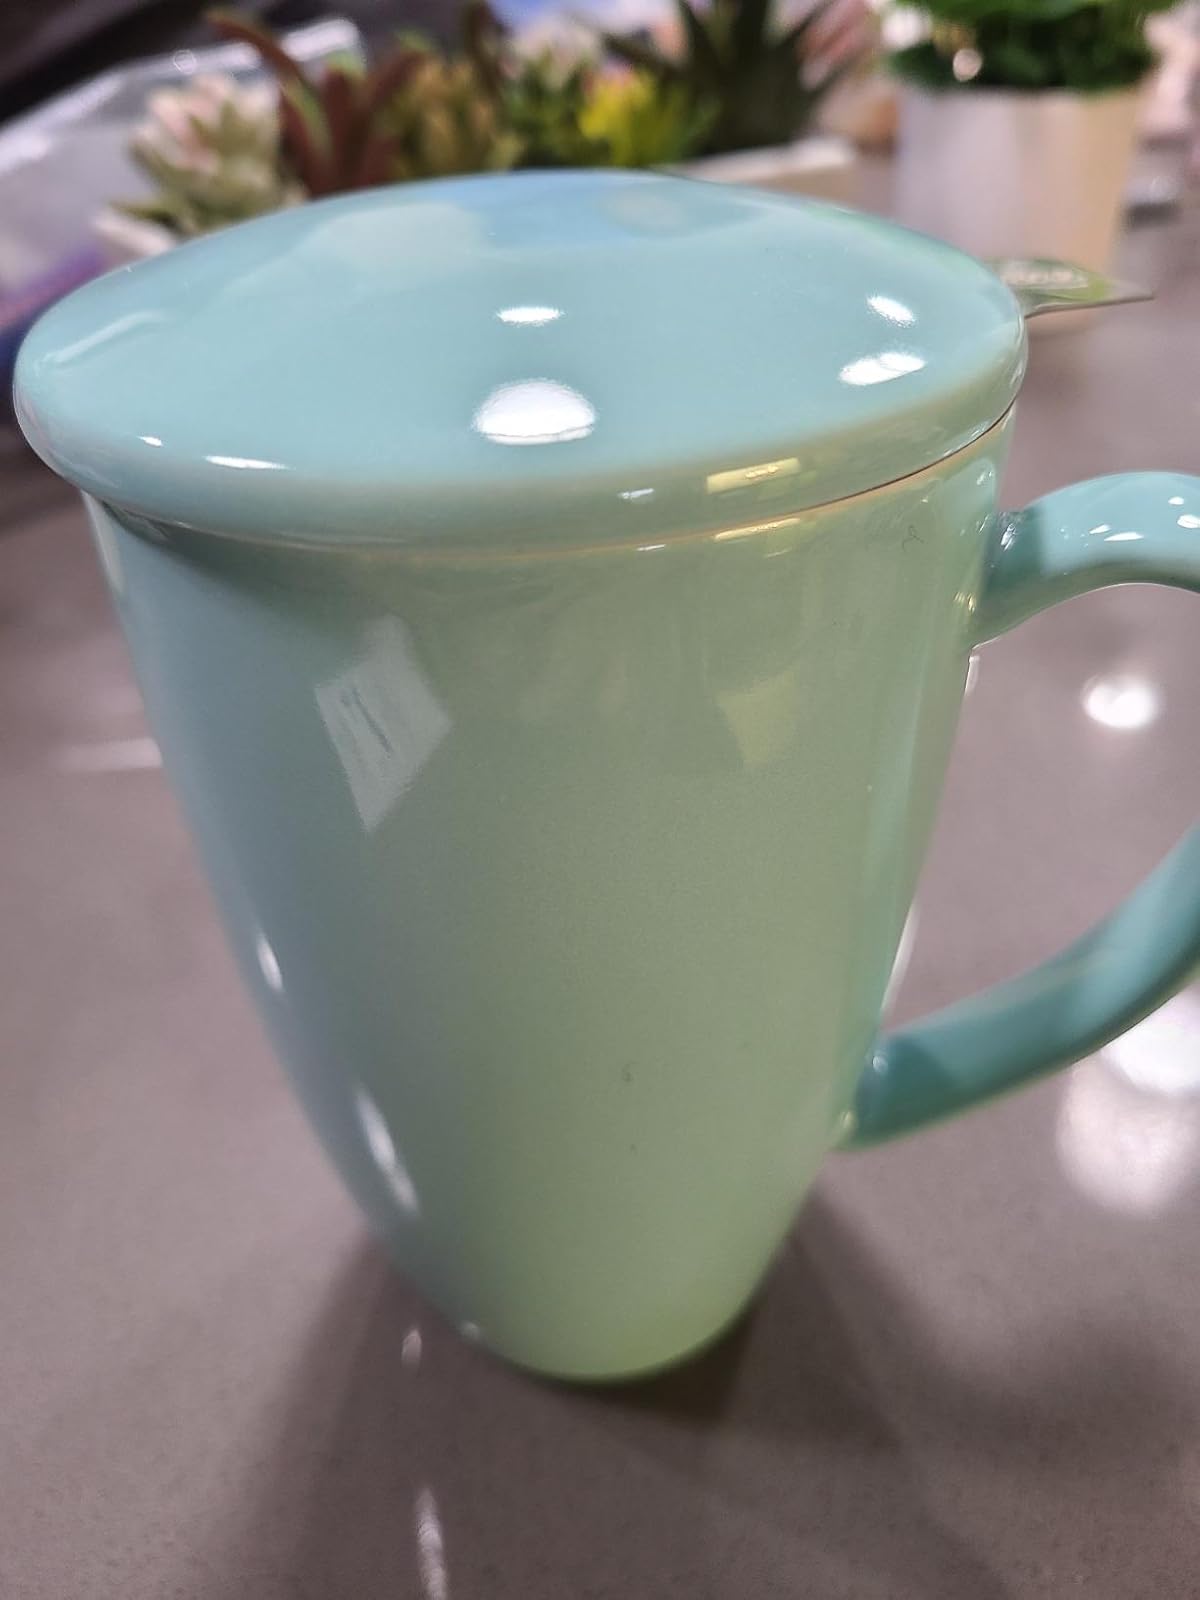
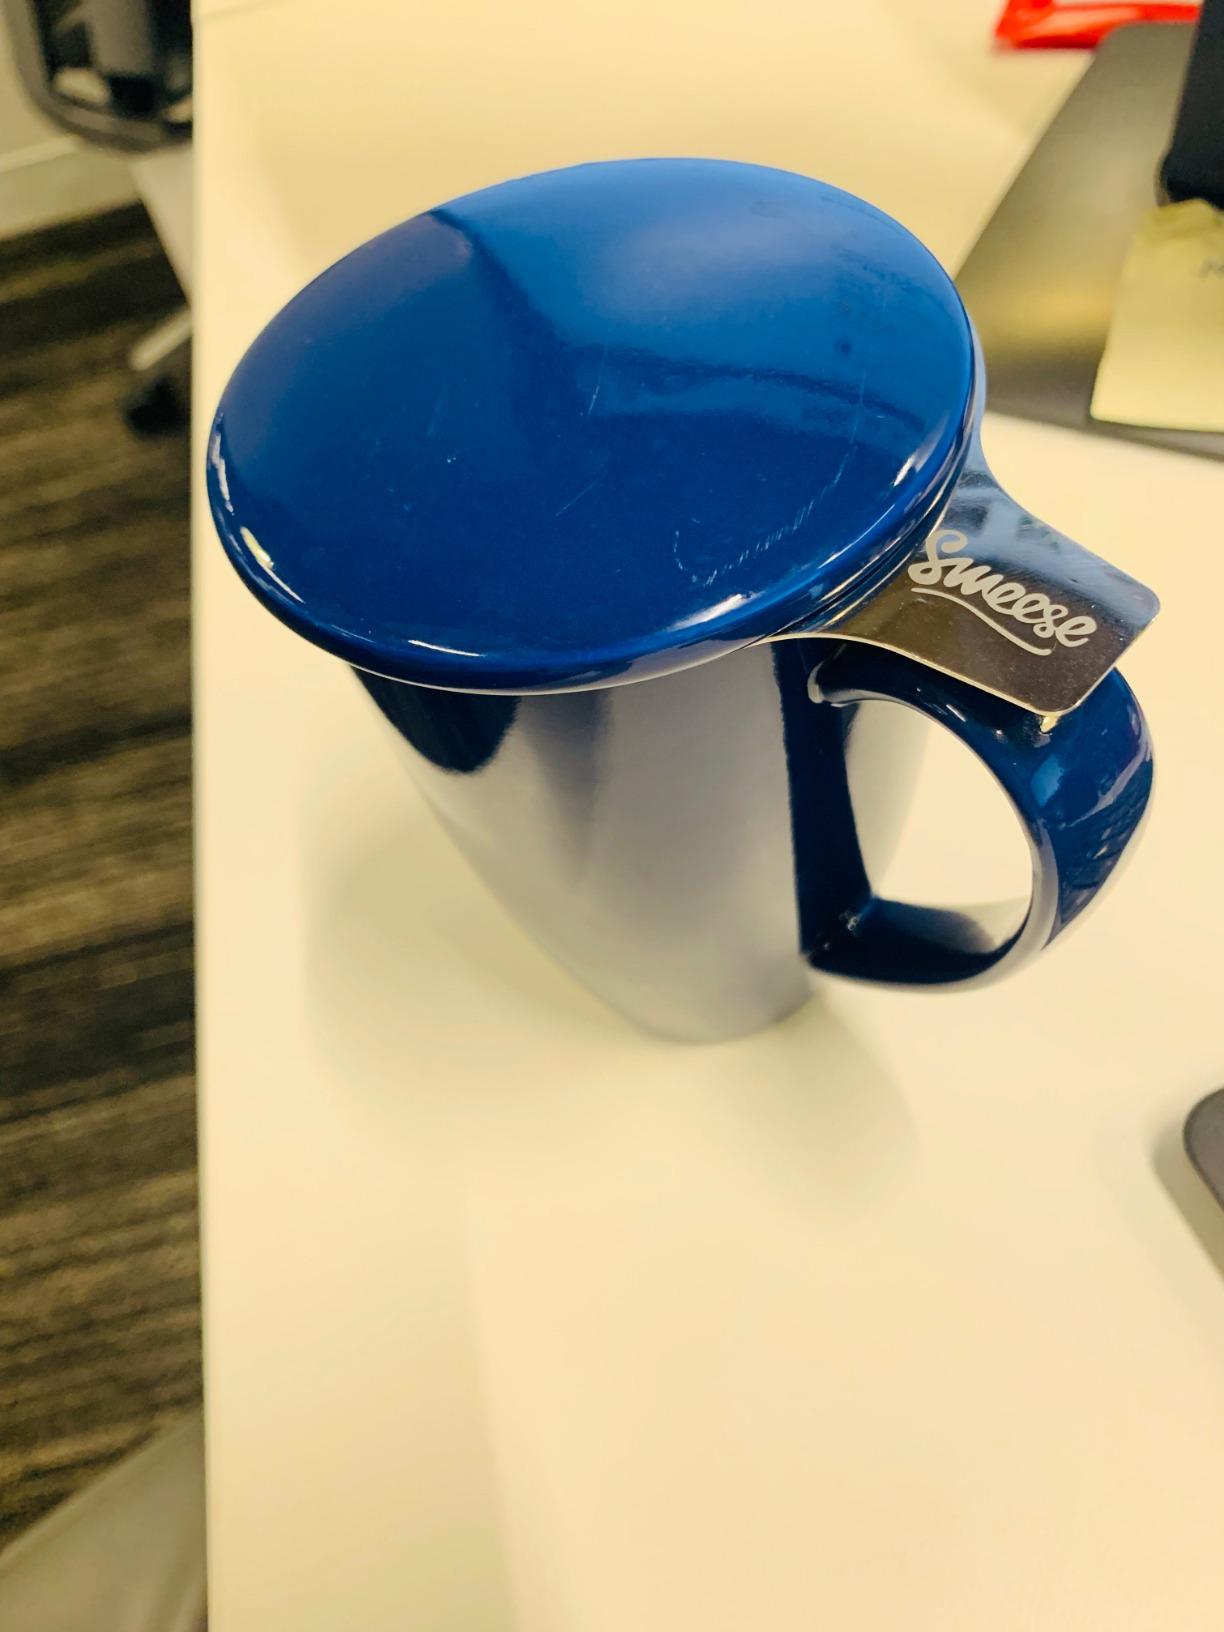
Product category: items_mug
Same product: no